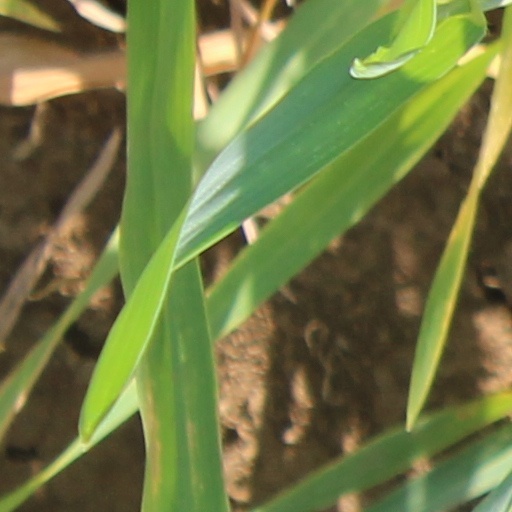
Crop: wheat